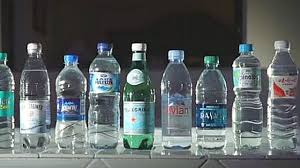
Waste category: plastic